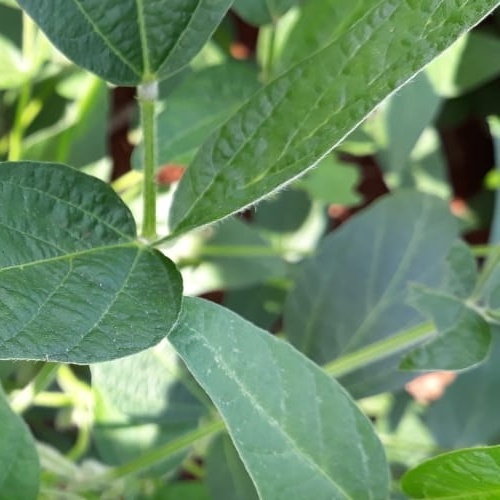
Label: Healthy